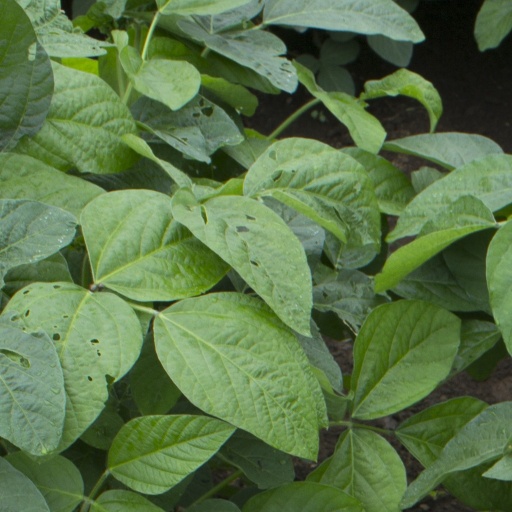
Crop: soybean